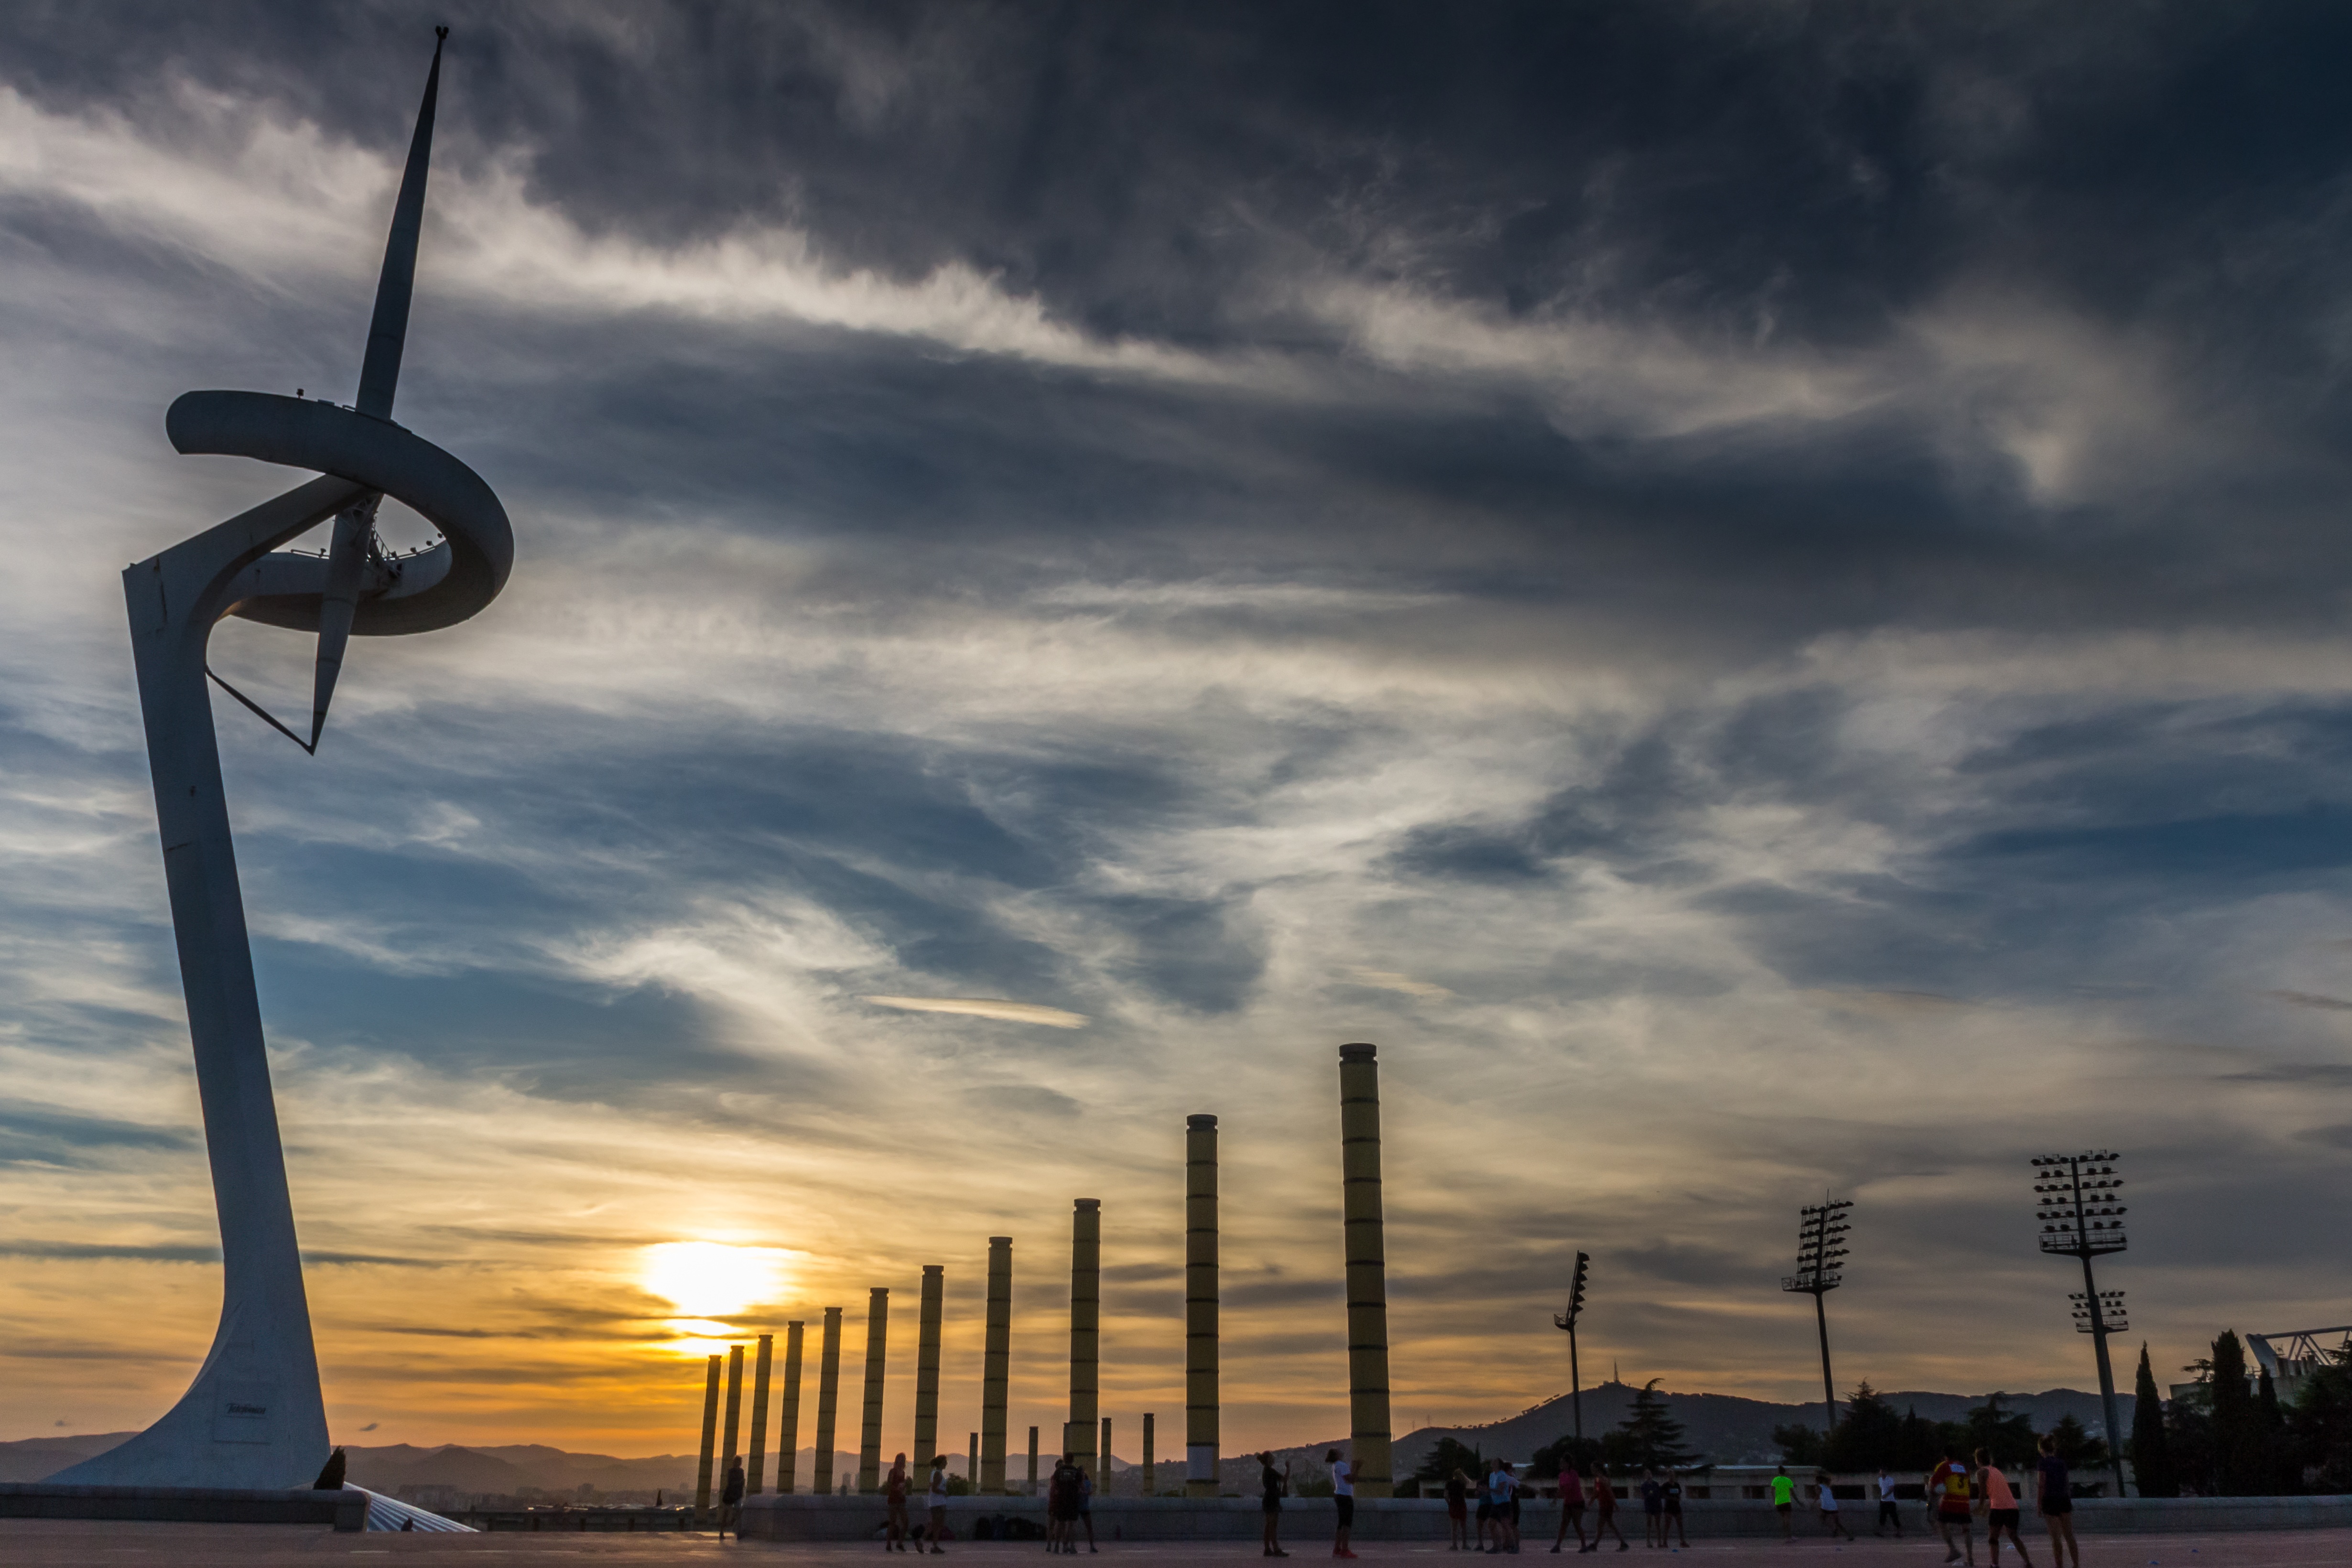
sea, horizon, light, cloud, sky, sunrise, sunset, sunlight, morning, wind, dusk, evening, mast, street light, lighting, barcelona, beauty, setting sun, montjuic